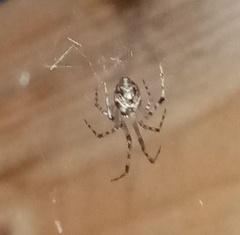
Species: Parasteatoda_tepidariorum